Rubus occidentalis

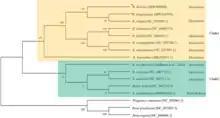
Rubus phylogenetic tree

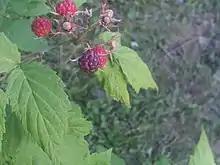
Fruits at different stages of maturity

Rubus occidentalis is a species of "Rubus" native to eastern North America. Its common name black raspberry is shared with other closely related species. Other names occasionally used include bear's eye blackberry, black cap, black cap raspberry, and scotch cap.